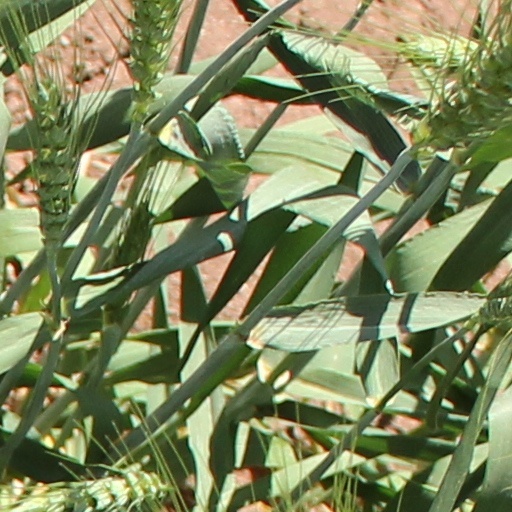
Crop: wheat